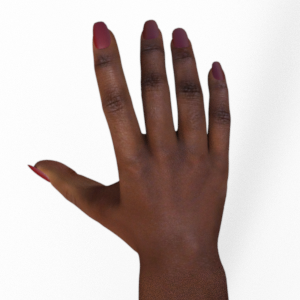
Label: paper